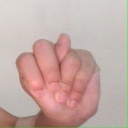
अक्षर: न